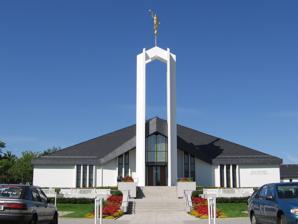
Building: Freiberg Germany Temple
Country: Germany
Year built: 1985
Freiberg Germany Temple Number 33 Dedication 29 June 1985, by Gordon B. Hinckley Site 3.58 acres (1.45 ha) Floor area 21,500 sq ft (2,000 m 2 ) Official website • News & images Church chronology ← Guatemala City Guatemala Temple Freiberg Germany Temple → Stockholm Sweden Temple Additional information Announced 9 October 1982, by Spencer W. Kimball Groundbreaking 23 April 1983, by Thomas S. Monson Open house 3–15 June 1985 Rededicated 7 September 2002, by Gordon B. Hinckley 4 September 2016, by Dieter F. Uchtdorf Current president Matthias Ralf Bartsch (2021) Designed by Emil B. Fetzer and Rolf Metzner Location Freiberg , Germany Geographic coordinates 50°55′20.33399″N 13°19′21.14759″E / 50.9223149972°N 13.3225409972°E / 50.9223149972; 13.3225409972 Exterior finish White German stucco plastered over 24-inch thick brick walls and a blue gray slate stone slab roof Temple design Modern, single-spire design with German influence and use of Gothic-style arches Baptistries 1 Ordinance rooms 2 (stationary) Sealing rooms 2 Clothing rental Yes Notes Originally without an angel Moroni statue, one was installed as part of the 2001–2002 renovations. It is the only temple ever to have been located behind the Iron Curtain. ( edit ) The Freiberg Germany Temple (formerly the Freiberg GDR Temple ) is a temple of the Church of Jesus Christ of Latter-day Saints (LDS Church), located in Freiberg, Saxony , Germany . The church announced the temple in October 1982, ground was broken for construction on April 23, 1983, and the temple was dedicated on June 29 and June 30, 1985. Background Built in what was then the German Democratic Republic , the Freiberg Germany Temple was the first LDS temple in a communist state . After the Bern Switzerland Temple was dedicated in 1955, Latter-day Saints throughout Europe visited it for the Endowment and other temple rites. After 1957, East German governmental restrictions on foreign travel prevented the country's Latter-day Saints—about 5,000 in 1970 —from easily obtaining visas to travel to the temple. Church members repeatedly applied for visas, were rejected, then applied again. An attempt in the early 1970s by Henry Burkhardt, the de jure head of the church in East Germany, to present the government with a list of 300 church members interested in visiting the temple almost led to his arrest. The LDS Church appointed Burkhardt as president of the Germany Dresden Mission in 1969 to comply with a new law requiring churches to be led by East Germans. In the 1970s his role gave Burkhardt access to visas to travel to LDS general conferences in Salt Lake City, Utah . Obtaining the visas required him to meet often with East German government officials, whom church leaders encouraged Burkhardt to build relationships with despite his reluctance. In 1973 and/or 1978, H. Burke Peterson of the Presiding Bishopric , suggested to Burkhardt that the church build an endowment house in East Germany as an alternative to a temple. Design In 1978, the East German government unexpectedly suggested building an LDS temple within the country. Doing so would reduce visa requests, and was part of a new government policy to cooperate with churches in hopes of obtaining hard currency through construction. The church emphasized temples' unantastbar ("sanctity") nature to the government, but initially planned for a chapel and an endowment house in one building, so that the latter could be used with the chapel if desecrated. The church intended to locate the building in Karl-Marx-Stadt , a longtime center of Communist ideology, as its LDS congregation needed a new chapel. In 1980 the local government rejected a new chapel within the city despite the national government's support, and instead assigned the building to Freiberg, about 20 miles (32 km) away. The choice of the small town instead of a larger city like Leipzig or Dresden surprised members. Although disappointed at first, Burkhardt and church leaders in Utah came to see the Freiberg location as superior. By April 1981, city officials' welcoming of the project ahead of the forthcoming 800th anniversary of Freiberg's founding in 1986 encouraged the church to plan for a separate chapel and temple. In 1982 the government also permitted the church to acquire a one-acre (4,000 m 2 ) hillside site instead of the normal long-term lease. The church announced the forthcoming Freiberg Germany Temple in October 1982, and Thomas S. Monson , of the Quorum of the Twelve Apostles , presided over the groundbreaking on 23 April 1983. The plans did not include an angel Moroni and no request to the government for one was made, although it would likely have permitted a statue if asked. Construction The government aided in speeding up paperwork and construction for the temple, in part to help commemorate the anniversary of Freiberg's founding; by contrast, although the Frankfurt Germany Temple was announced 1½ years before Freiberg, it was not finished until two years after Freiberg. The church also received approval to tap the new Trans-Siberian Pipeline , which passed near the temple, to heat the buildings with natural gas instead of brown coal , which would have required a large, dirty coal plant on the site. The construction used triple glazing and other advanced methods unusual for East Germany, and despite restrictions on imported materials, architects were able to obtain three high-quality Czech crystal chandeliers for the Celestial and sealing rooms at the Leipzig Trade Fair . Because the church was unsure of how long the temple's sacredness would remain intact, however, the bulk of the temple's materials were of "average" or "mediocre" quality, and steps were not taken to ease future expansion. Unlike the contemporaneous Stockholm and Frankfurt temples, for example, the Freiberg temple did not include an air conditioning system despite its availability in East Germany, causing hundreds to faint during temple rites. Dedication The temple at the time of its dedication in June 1985 (without the Moroni statue) The temple was open to the public for tours June 3-15, 1985. Those who attended the tours of the 7,840-square-foot (728 m 2 ) temple were able to see the exterior and its German-influenced design with gothic style arches, as well as the interior with its one ordinance room and two sealing rooms. About 90,000 people waited up to seven hours to tour the temple during the open house, despite 21 Stasi agents monitoring and photographing all visitors. The temple was dedicated in seven sessions on June 29-30, 1985, by Gordon B. Hinckley of the First Presidency , and Burkhardt became its first president . East German government During its existence the German Democratic Republic spied on every LDS congregation's meetings, and Burkhardt had at least three Stasi agents monitoring him at all times. The Stasi and other East German government institutions viewed the church as connected to "the right wing of American conservatism...ruling circles within the American government...and the American secret service." Hinckley expressed the fear during the dedication that the temple might soon become a museum, and during its first few weeks of operation church members who had not visited a temple before received priority in appointments. As East Germany sought in the 1980s to improve its image abroad, however, the Latter-day Saints' alleged ties to the United States government and other Western powers worked in the church's favor. The Stasi's close monitoring of East German members over the years gave the church credibility, as the government came to see Latter-day Saints as citizens of good character who, in keeping with the 12th Article of Faith , did not conspire against the nation. Accordingly, it agreed that no one without a recommend would enter the temple after the dedication, and fears of electronic surveillance proved groundless. Expansion and renovation After the temple's dedication, the grounds—nicknamed "Temple Square" referencing the Utah church center of the same name —became a popular site for local non-LDS newlyweds' wedding photos . Latter-day Saints popularly attribute a hastened fall of the communist regime , and the Freiberg area's prosperity in relatively poor eastern Germany, to the temple's presence and influence on the country. After the reunification of Germany on October 3, 1990, the Freiberg and Frankfurt temples made it the second country, after Canada , outside of the United States to have more than one. The temple received badly needed air conditioning in 1994. Renovations began in 2001 which nearly doubled the square footage to 14,125 square feet (1,312.3 m 2 ) and added 12 oxen to support the baptismal font, a waiting room for those not able to enter the temple, a matron and brides room, as well as an office for the temple president. On December 20, 2001 an angel Moroni statue was placed on top of the temple. A second open house was held August 17-31, 2002. After renovations, Gordon B. Hinckley rededicated the temple on September 7, 2002. Although when dedicated the temple was originally open only to East German church members, it now also serves those in Poland, the Czech Republic, Slovakia, and Hungary, and, before the Kyiv Ukraine Temple 's 2010 dedication, Russia and Ukraine . Beginning February 9, 2015, the temple closed for renovations that were originally anticipated to take approximately 15 months. On January 21, 2016, the church announced that a public open house would be held from Friday, August 12, 2016 through Saturday, August 27, 2016, excluding Sundays. The temple was rededicated on Sunday, September 4, 2016 by Dieter F. Uchtdorf . See also Latter Day Saint movement portal Comparison of temples of The Church of Jesus Christ of Latter-day Saints List of temples of The Church of Jesus Christ of Latter-day Saints List of temples of The Church of Jesus Christ of Latter-day Saints by geographic region Temple architecture (Latter-day Saints) The Church of Jesus Christ of Latter-day Saints in Germany References